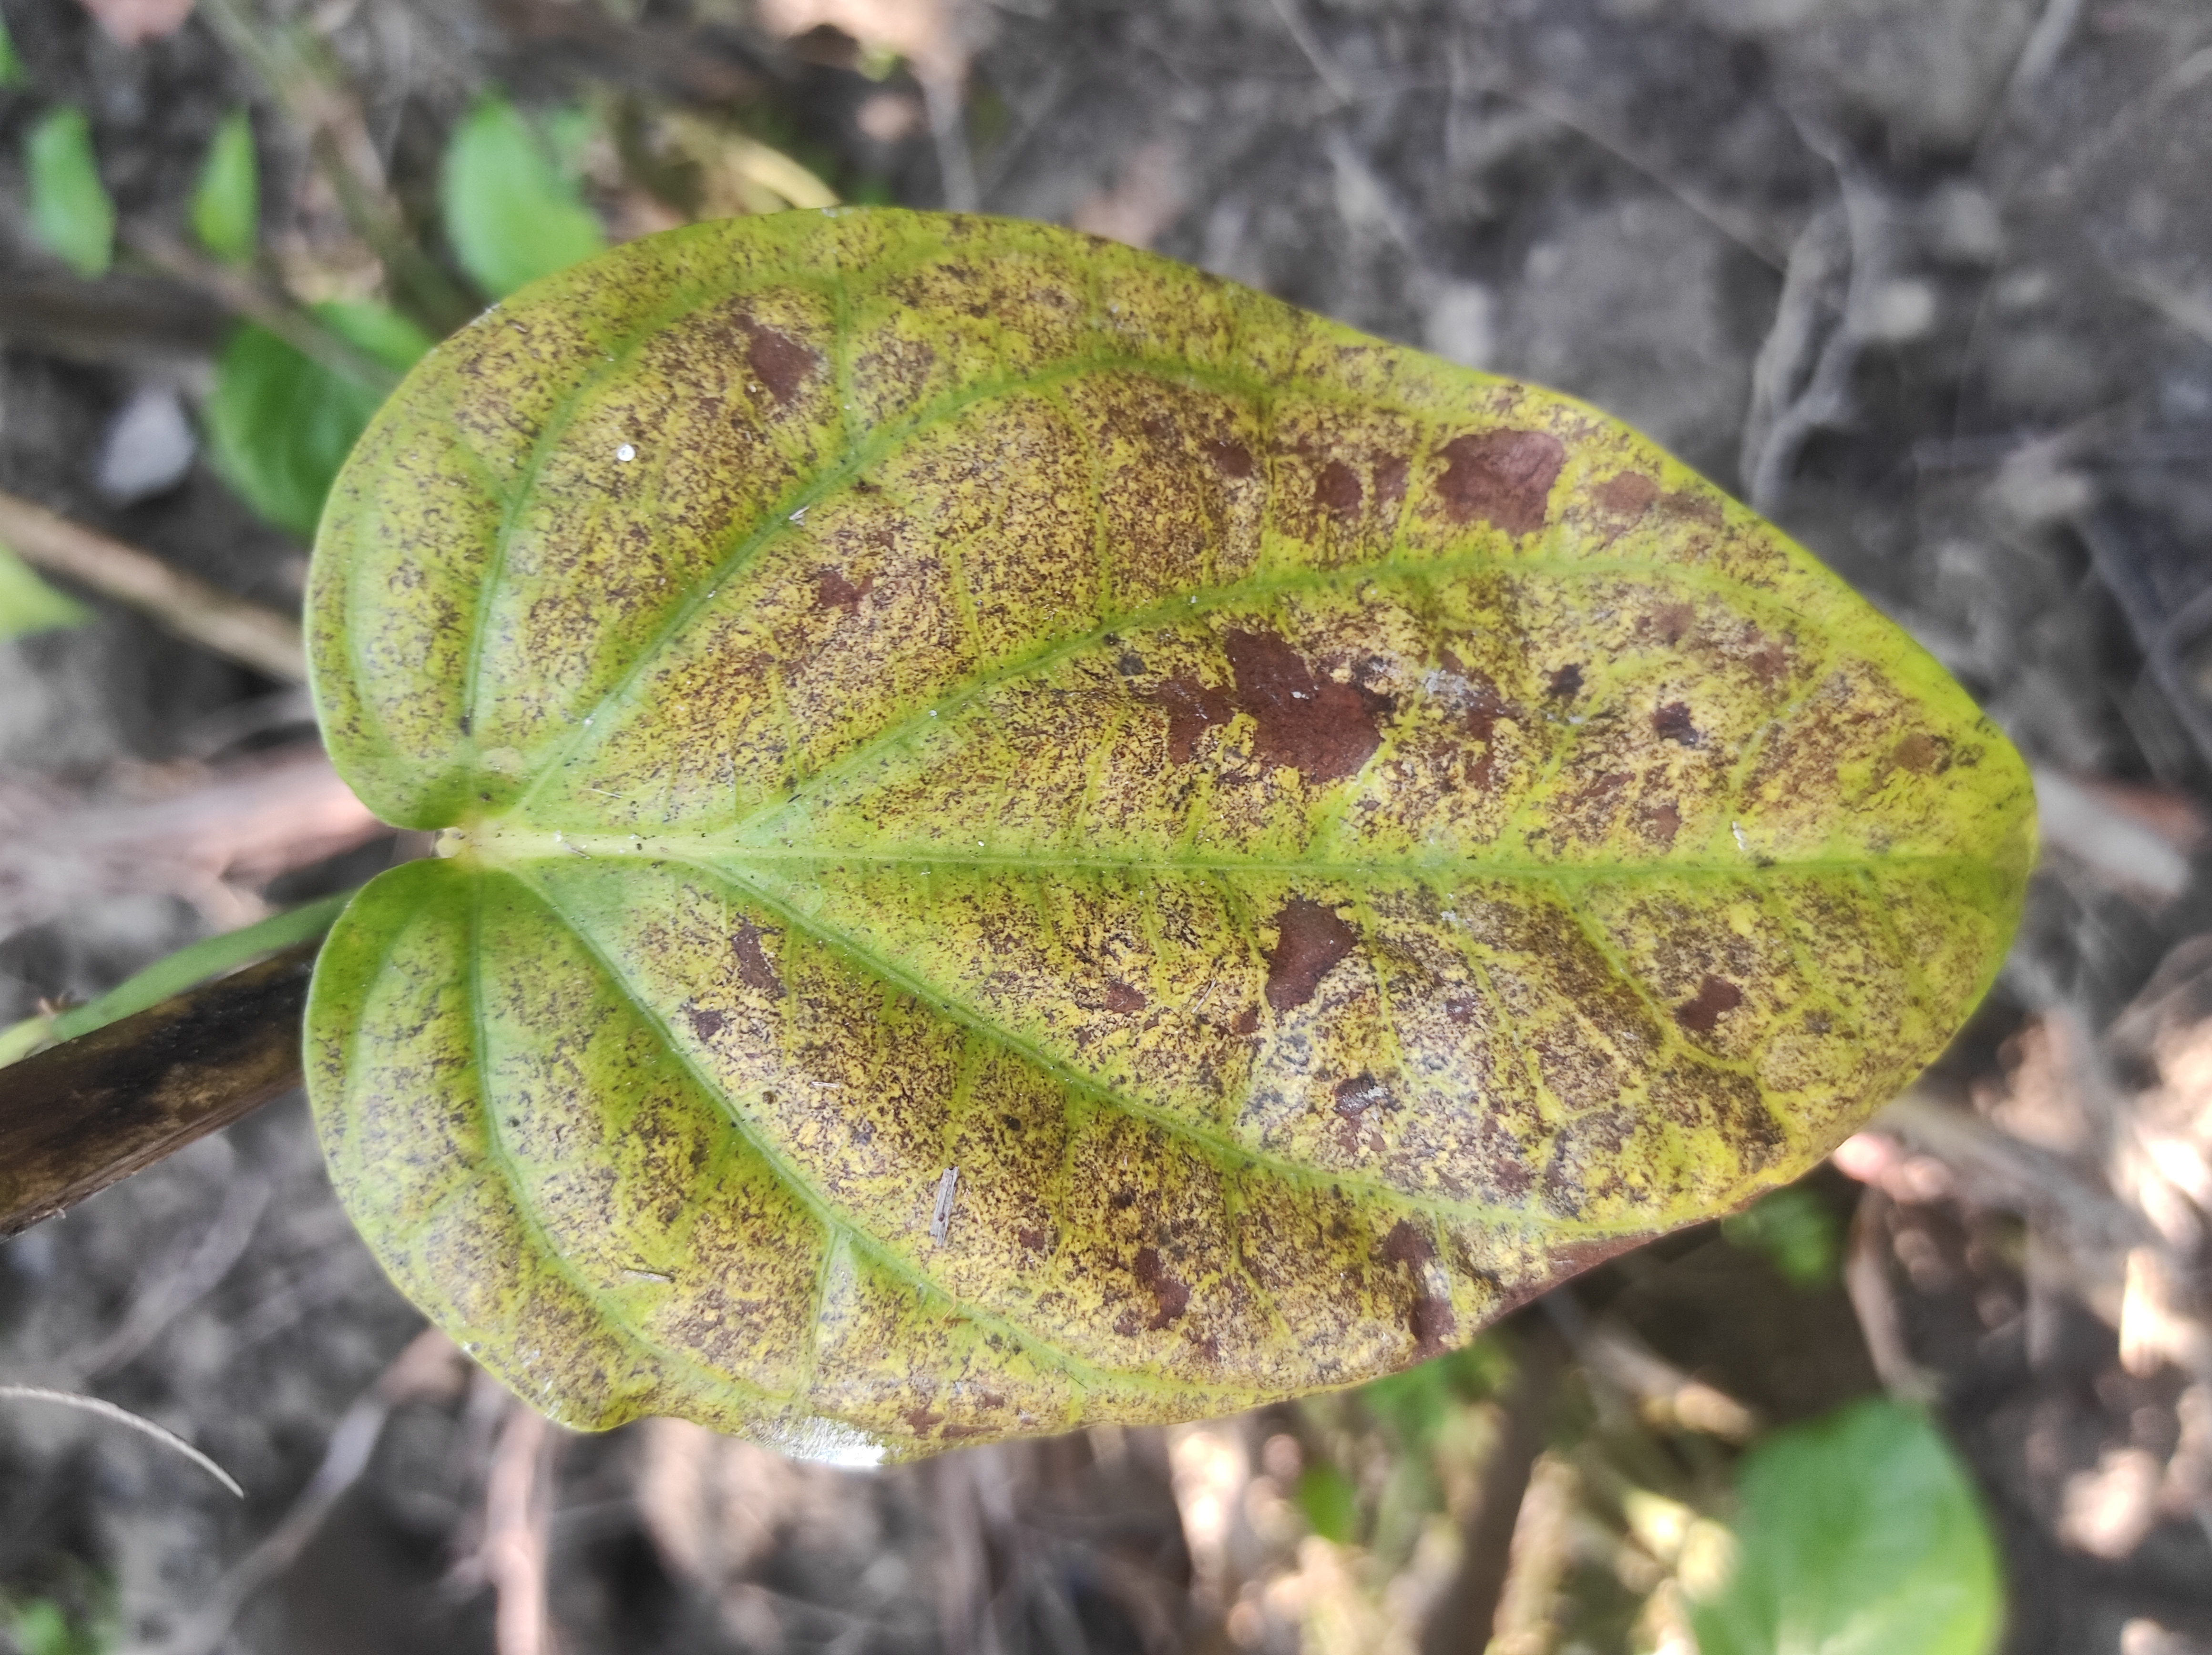
Label: Fungal_Brown_Spot_Disease